Football NSW

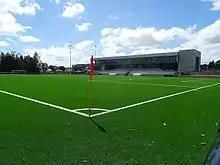
Valentine Sports Park

The headquarters of Football NSW are located at Valentine Sports Park, Glenwood. Valentine Sports Park is a multipurpose sporting complex which caters for various groups, as well as individuals. The complex consists of twin, triple and quad rooms accommodating up to 180 people, 5 playing fields, lecture rooms, indoor sports hall, 20 metre outdoor pool, sports medicine centre and a dining room open for breakfast, lunch and dinner. It also contains the offices of the Football NSW staff.